Hubertus Quellinus

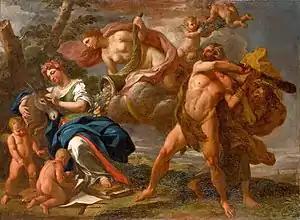
"Heracles and Omphale"

Hubertus Quellinus or Hubert Quellinus (15 August 1619, Antwerp – 1687) was a Flemish printmaker, drawing artist and painter and a member of the prominent Quellinus family of artists. His engravings after the work of his brother, the Baroque sculptor Artus Quellinus the Elder, were instrumental in the spread of the Flemish Baroque idiom in Europe in the second half of the 17th century.